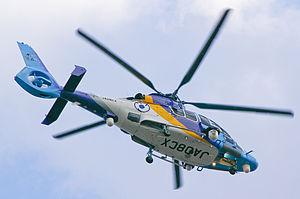
Le Airbus Helicopters H155, auparavant Eurocopter EC155 est un hélicoptère moyen civil développé par le constructeur Airbus Helicopters et ayant effectué son premier vol en 1997.